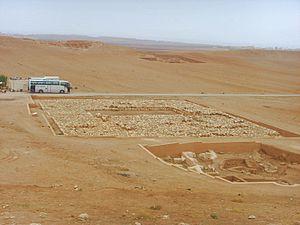
Ebla est une ancienne ville de la Syrie des IIIᵉ et IIᵉ millénaires av. J.‑C., dont les ruines se trouvent à l'emplacement du site archéologique de Tell Mardikh. Il se situe à 60 km au sud d'Alep sur la route de Hama, après la bifurcation en direction de Lattaquié, où il occupe une position stratégique, à la porte d'un col commandant l'accès à la mer Méditerranée.